Noisemaker

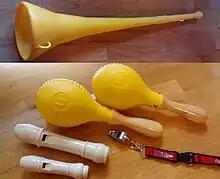
Some noisemakers: vuvuzela, Soprano and alto recorder head joints, pea whistle, very loud maracas (LP 281).

A noisemaker is something intended to make a loud noise, usually for fun. Instruments or devices commonly considered "noisemakers" include: